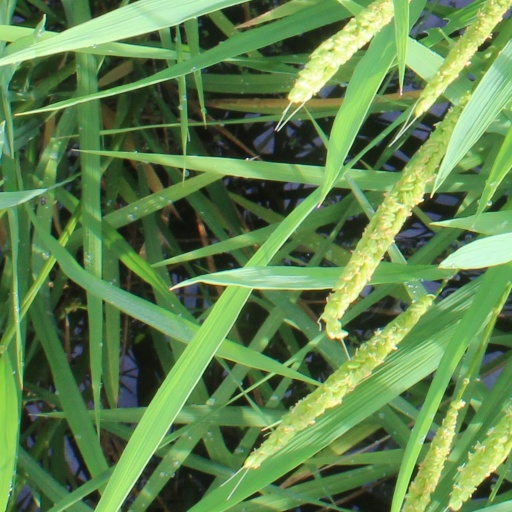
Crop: rice